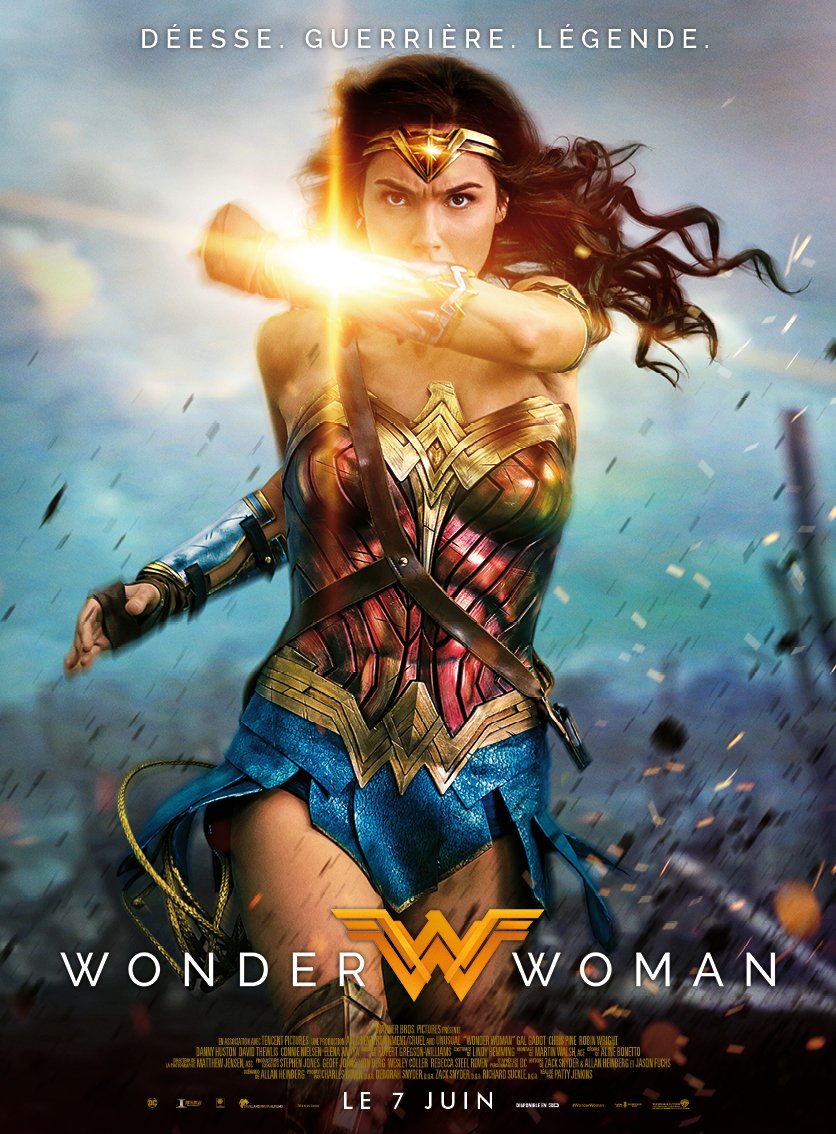
Gender: women